Palace of the Popes in Anagni

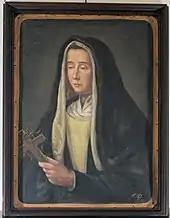
Mother Claudia De Angelis

The sources leave no doubt as to the existence of a building already about the beginning of the thirteenth century, but archeological analysis of the stratification of successive constructions on the site suggests the presence of far earlier structures. The site certainly housed the residence of Ugolino Conti, Pope Gregory IX, which was referred to as ("greater") given its prominence. Gregory had been born in Anagni and that construction was linked to a piece of land that had been owned by Pope Gregory's father, Matthias, and must have been completed by the first quarter of the thirteenth century, a period marked by an upsurge of building throughout Anagnil. Upon his election as Pope in 1227, Gregory assigned his possessions, including the palace, to his niece Maria, daughter of his brother Adinolf, while specifying his own right and that of his family members to live there.